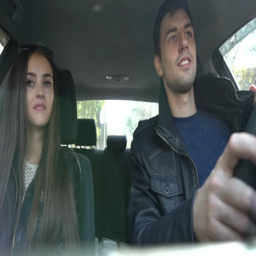
couple sitting in a car smiling